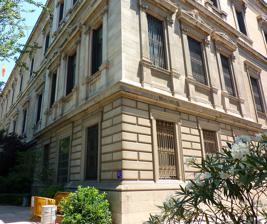
Building: Museo de Arte Moderno (Madrid)
Country: Spain
Year built: 1894
Art museum in Community of Madrid, Spain Museum of Modern Art Museo de Arte Moderno Former museum building Established August 1, 1898 ( 1898-08-01 ) Dissolved February 5, 1971 ; 53 years ago ( 1971-02-05 ) Location Paseo de Recoletos , 20 Madrid , Community of Madrid , Spain Coordinates 40°25′24″N 3°41′24″W / 40.42333°N 3.69000°W / 40.42333; -3.69000 Type Art museum The Museum of Modern Art ( Museo de Arte Moderno or M.A.M. ) was the Spanish national museum dedicated to 19th- and 20th-century painting. It was set up in 1894. It closed in 1971, when its 19th-century collections were merged into those of the Museo del Prado , but housed at the Casón del Buen Retiro , and its 20th-century collections formed into the Spanish Museum of Contemporary Art (Museo Español de Arte Contemporáneo or MEAC), the predecessor of the present-day Museo Nacional Centro de Arte Reina Sofía . References Authority control databases International VIAF National Germany United States France BnF data Spain Artists ULAN This article related to an art display, art museum or gallery in Spain is a stub . You can help Wikipedia by expanding it . v t e